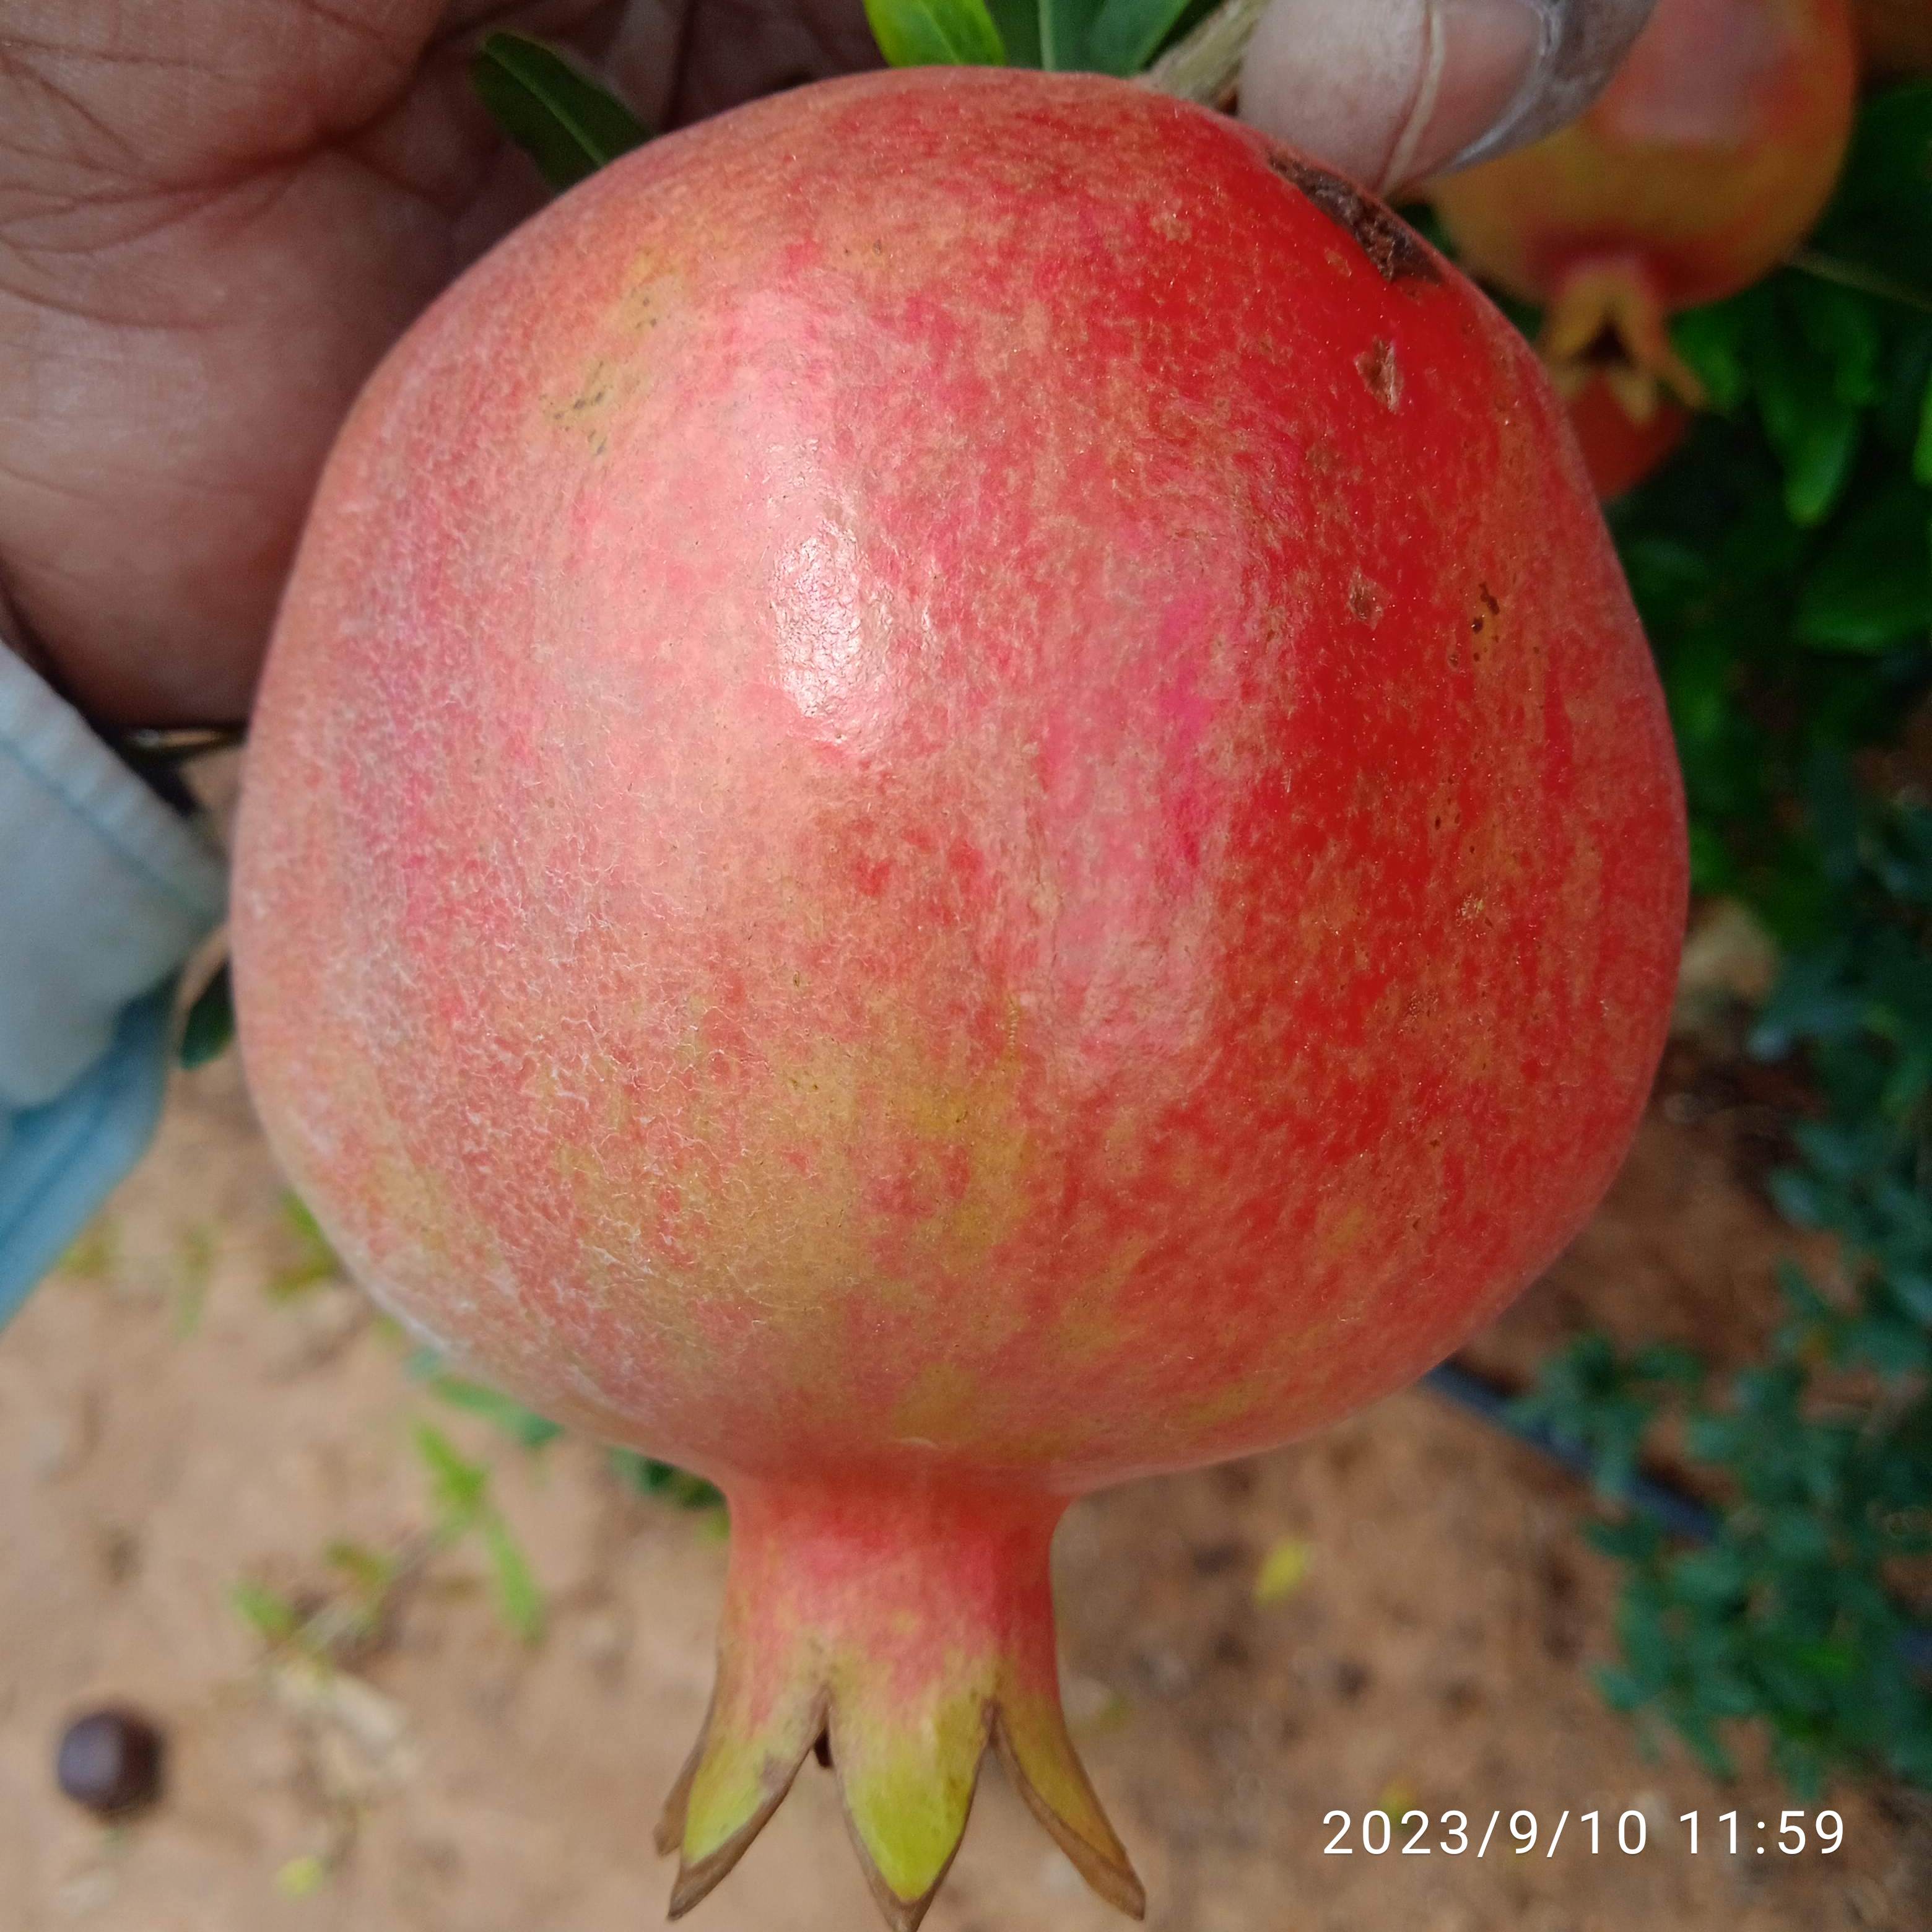
Label: Healthy